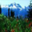
Label: mountain